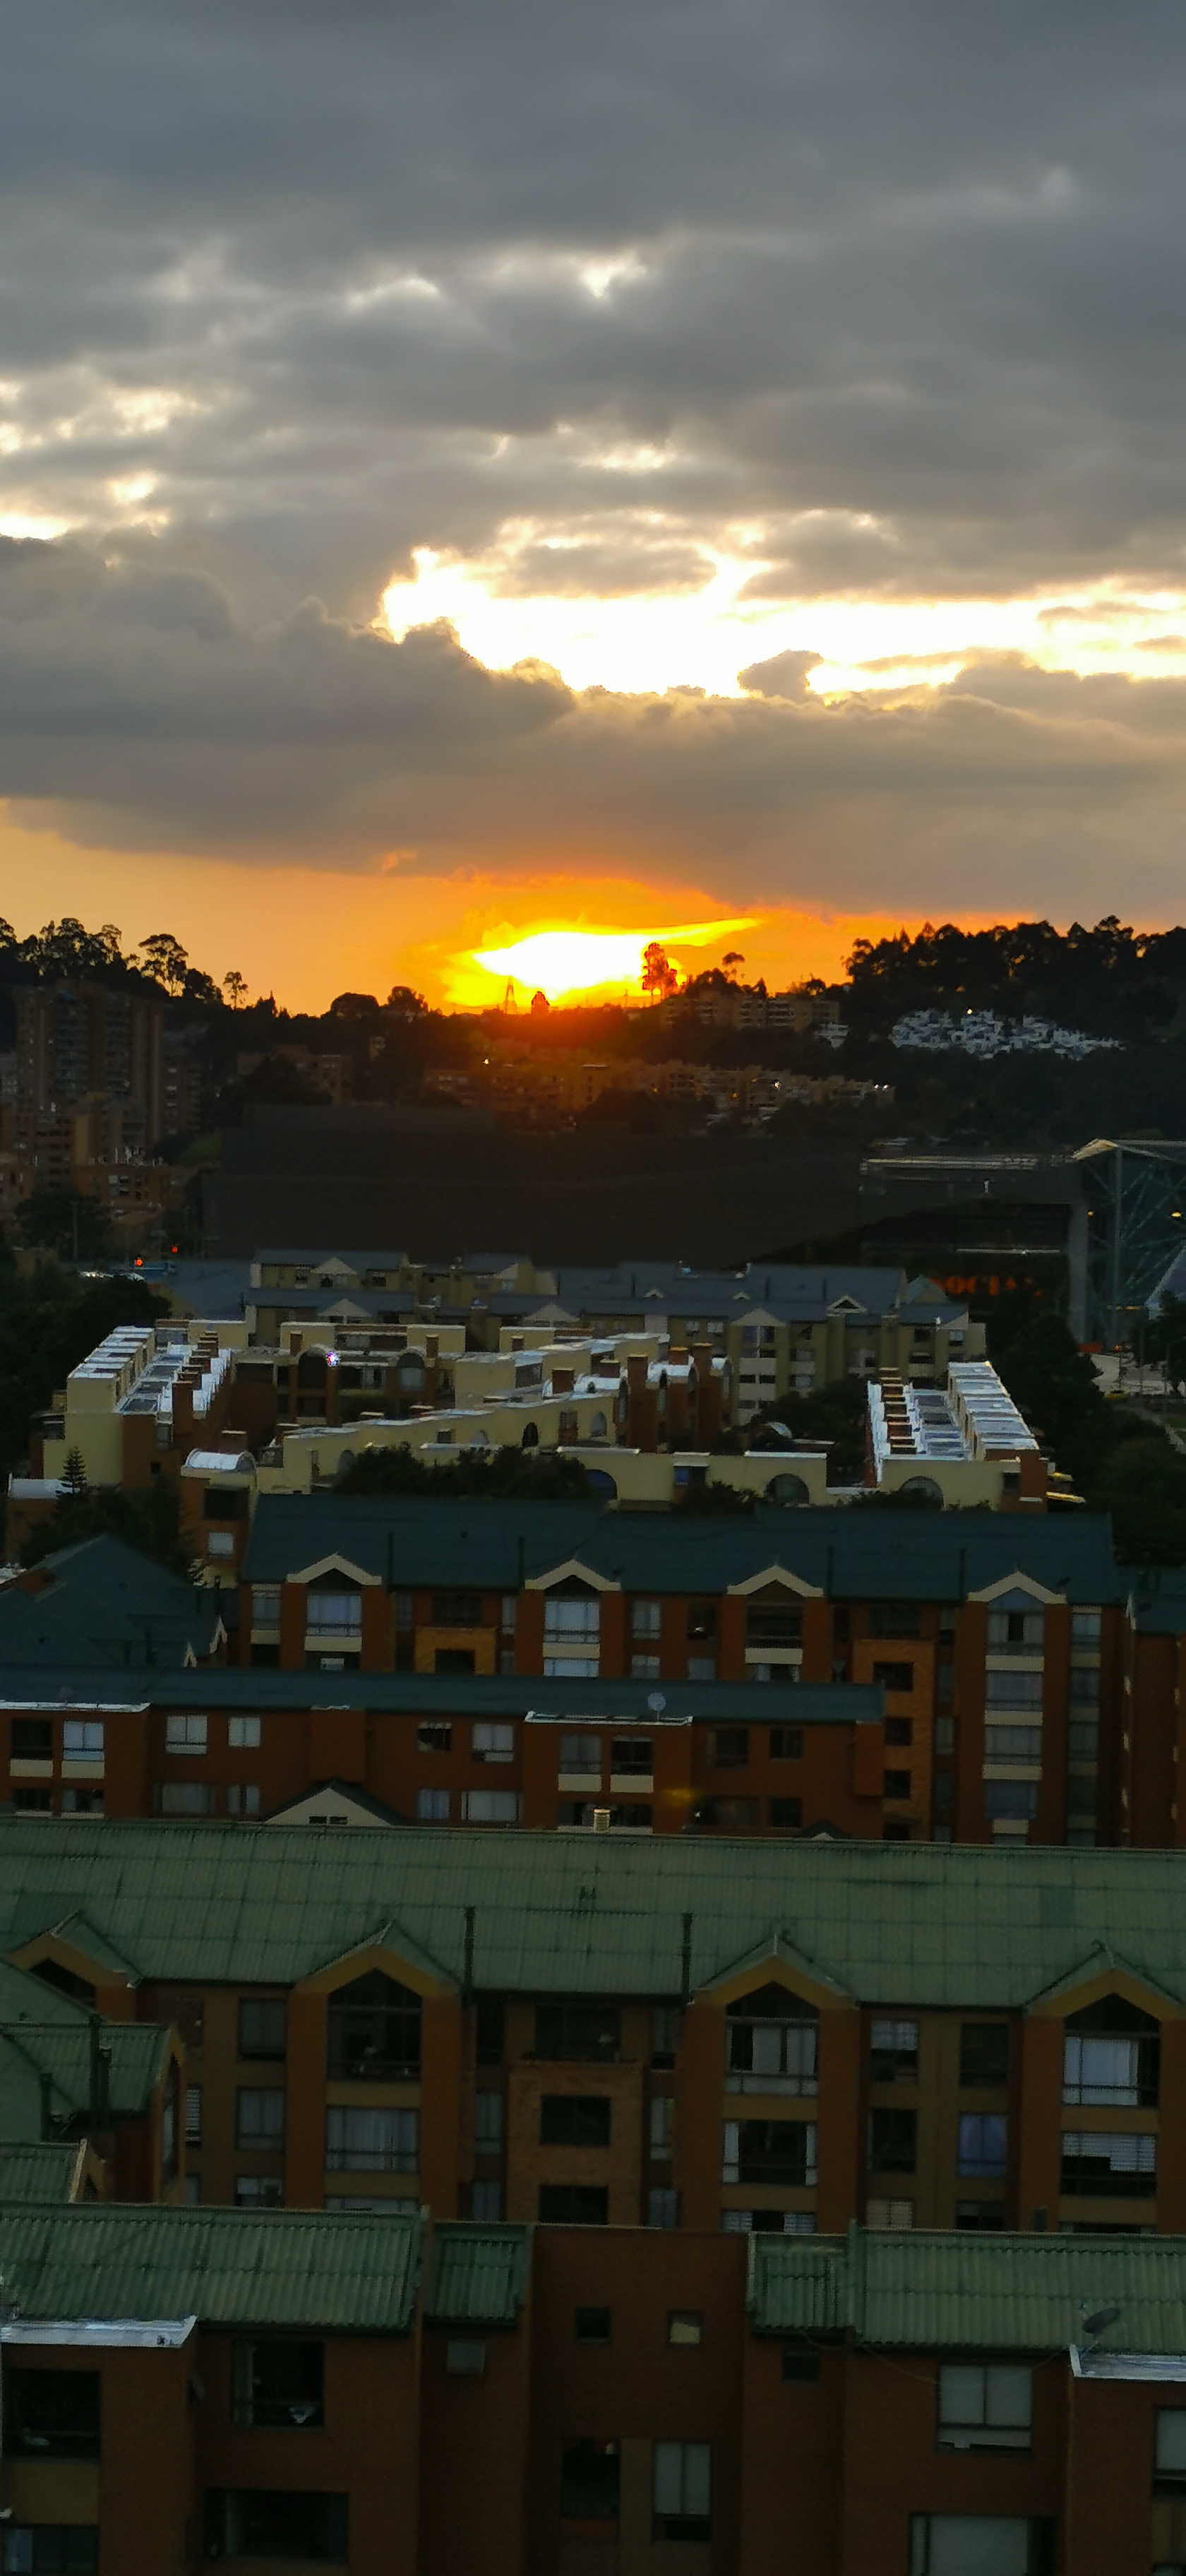
bogota, sunset, sky, cloud, town, evening, horizon, urban area, morning, roof, city, sunrise, dusk, residential area, sunlight, house, home, atmosphere, neighbourhood, sun, building, photography, architecture, landscape, hill, suburb, village, night, afterglow, vacation, world, meteorological phenomenon, tourism, dawn